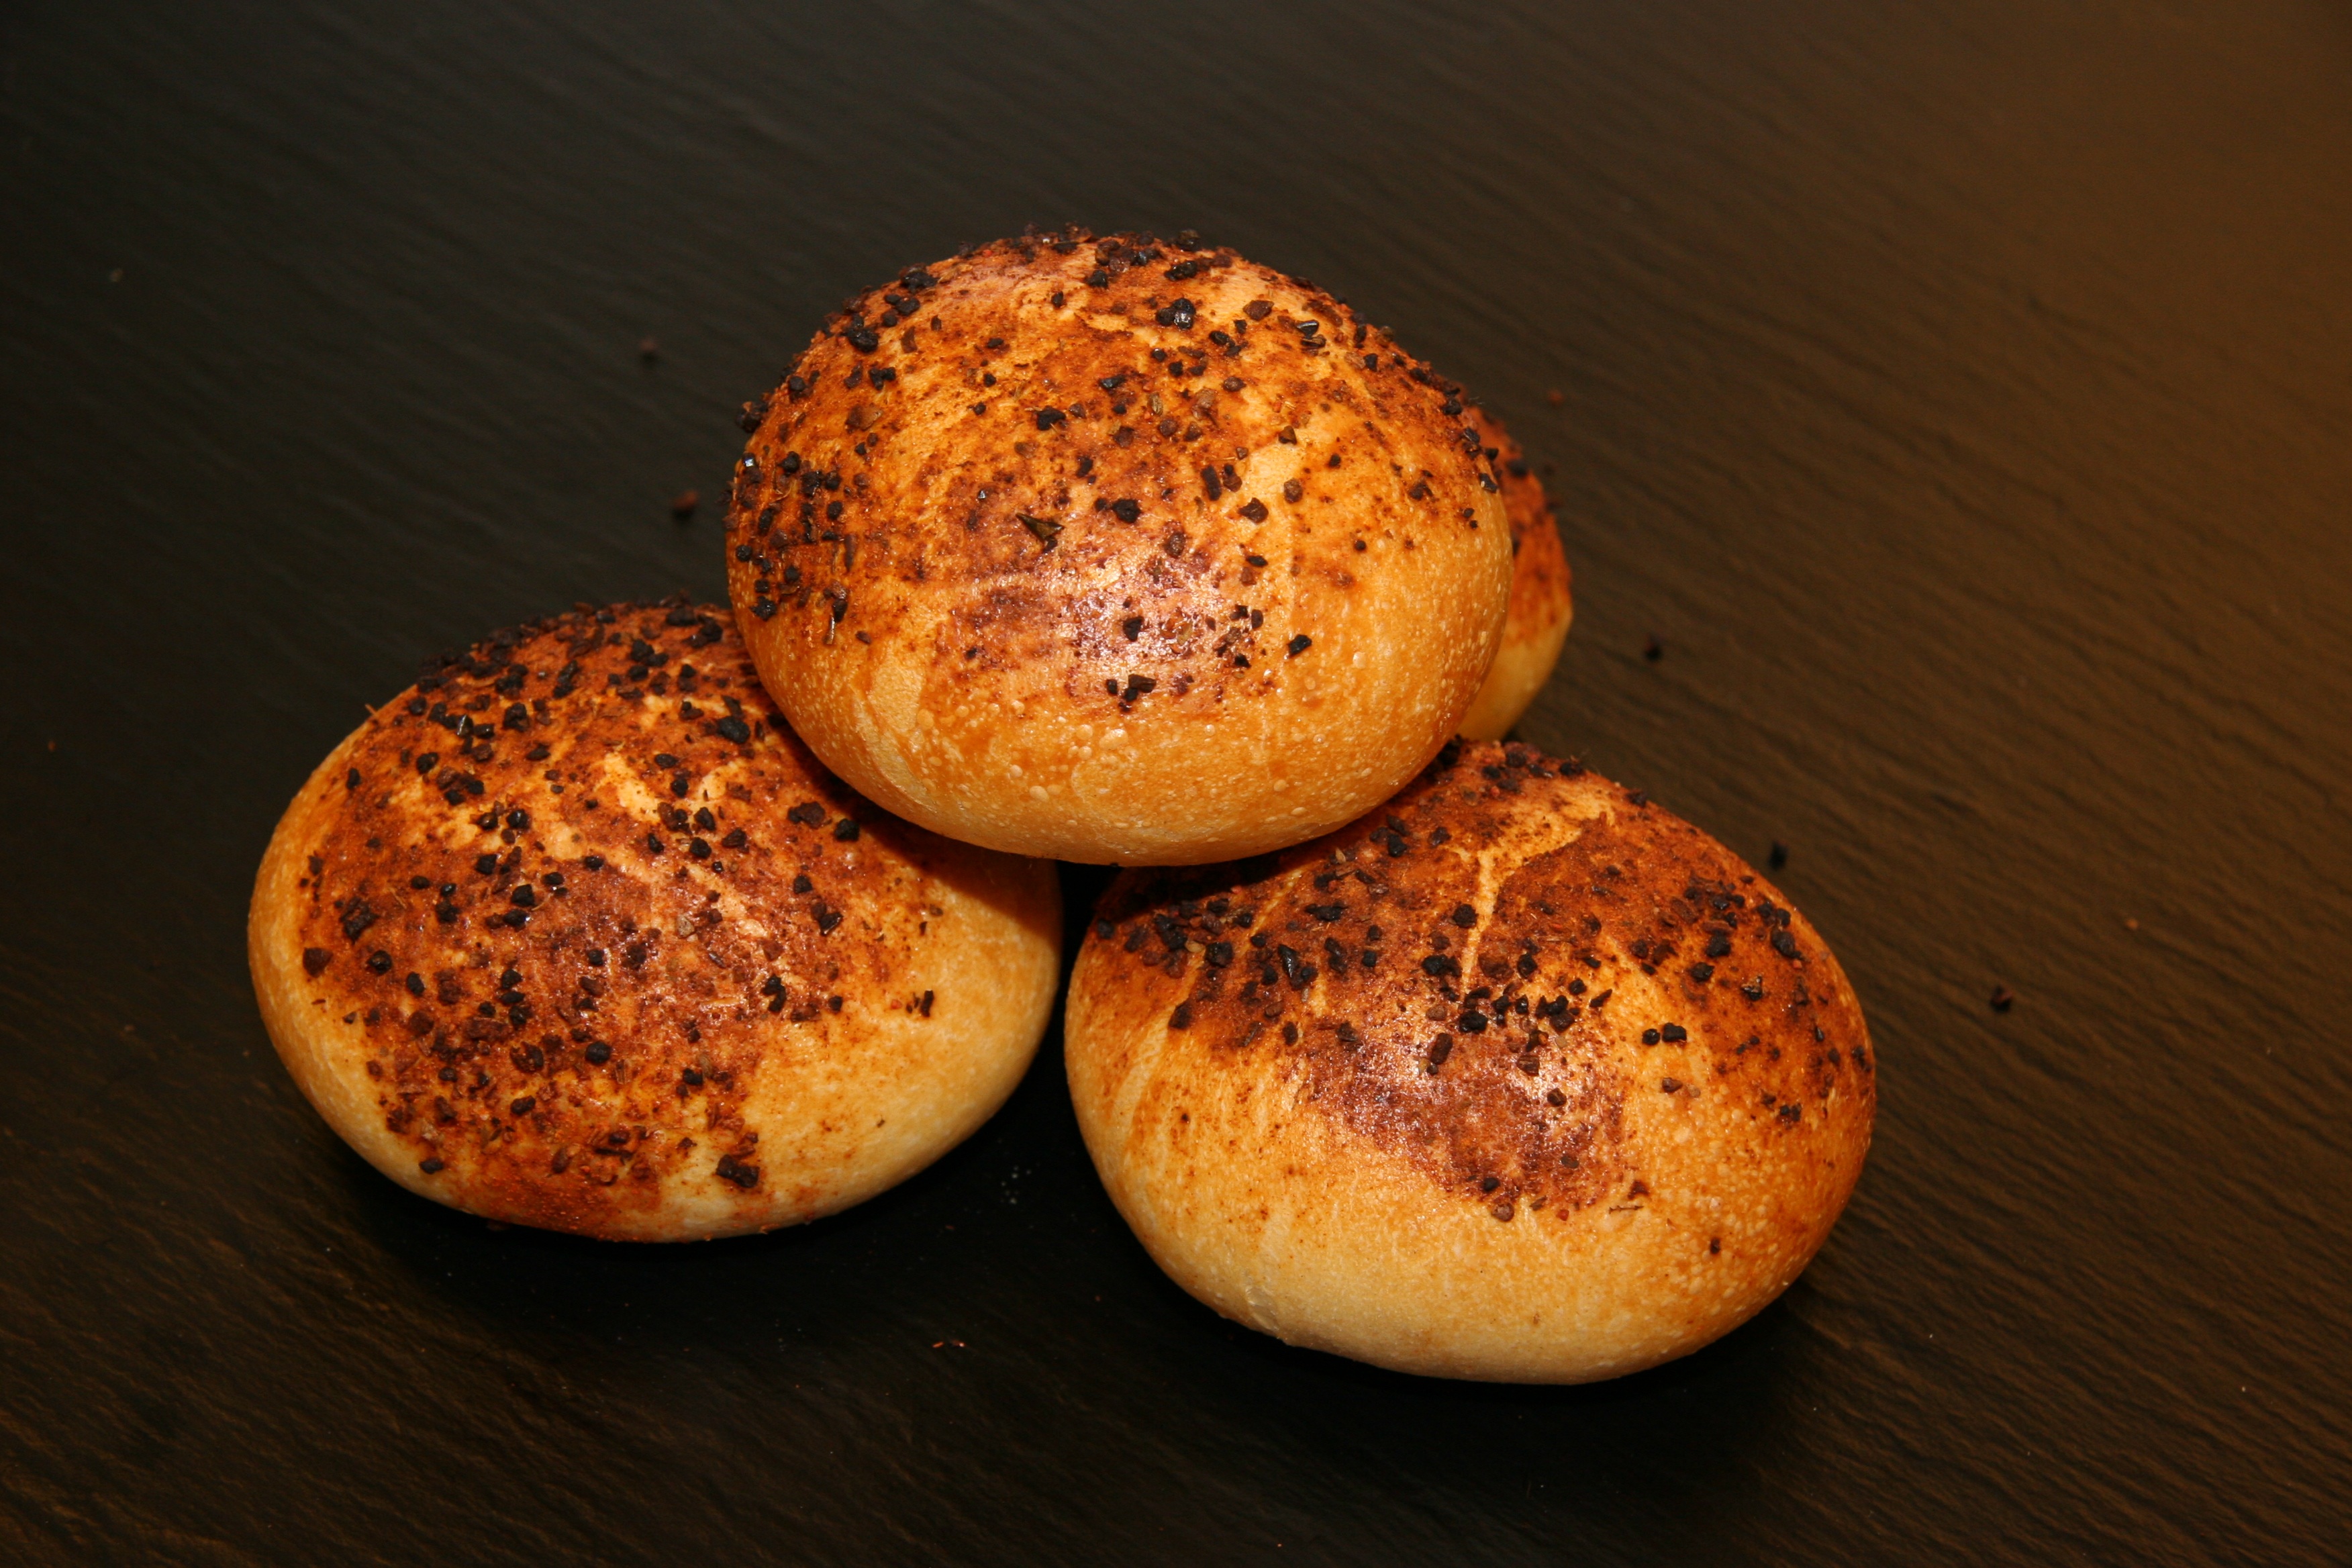
dish, food, produce, baking, dessert, cuisine, bread, baked, bagel, dining, baker, production, oven, baked goods, speciality, buns, bread roll, freshly baked, bakes bread, focciaboller